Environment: real
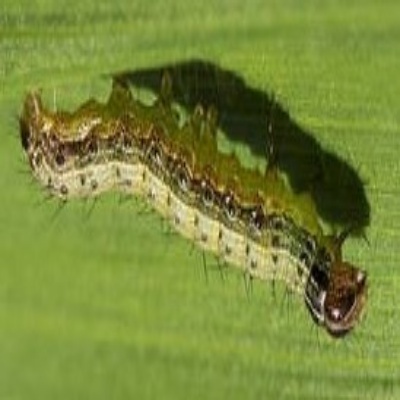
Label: fall_armyworm